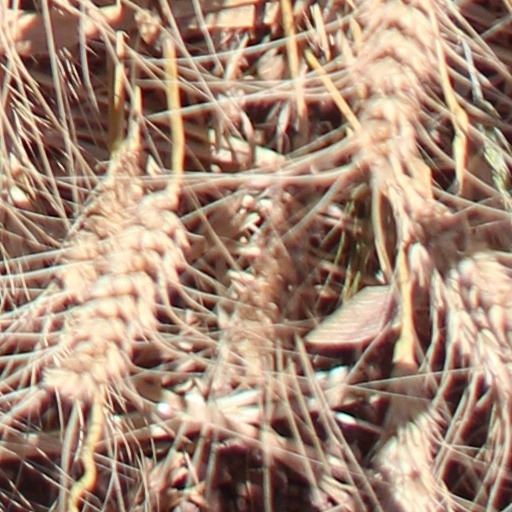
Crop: wheat